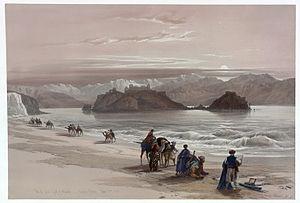
Isle of Graia Golfe de l'Arabie Pétrée Akabah, illustration dépeignant l'île du Pharaon dans le nord du golfe d'Aqaba, au large de la péninsule du Sinaï de l'Égypte orientale."